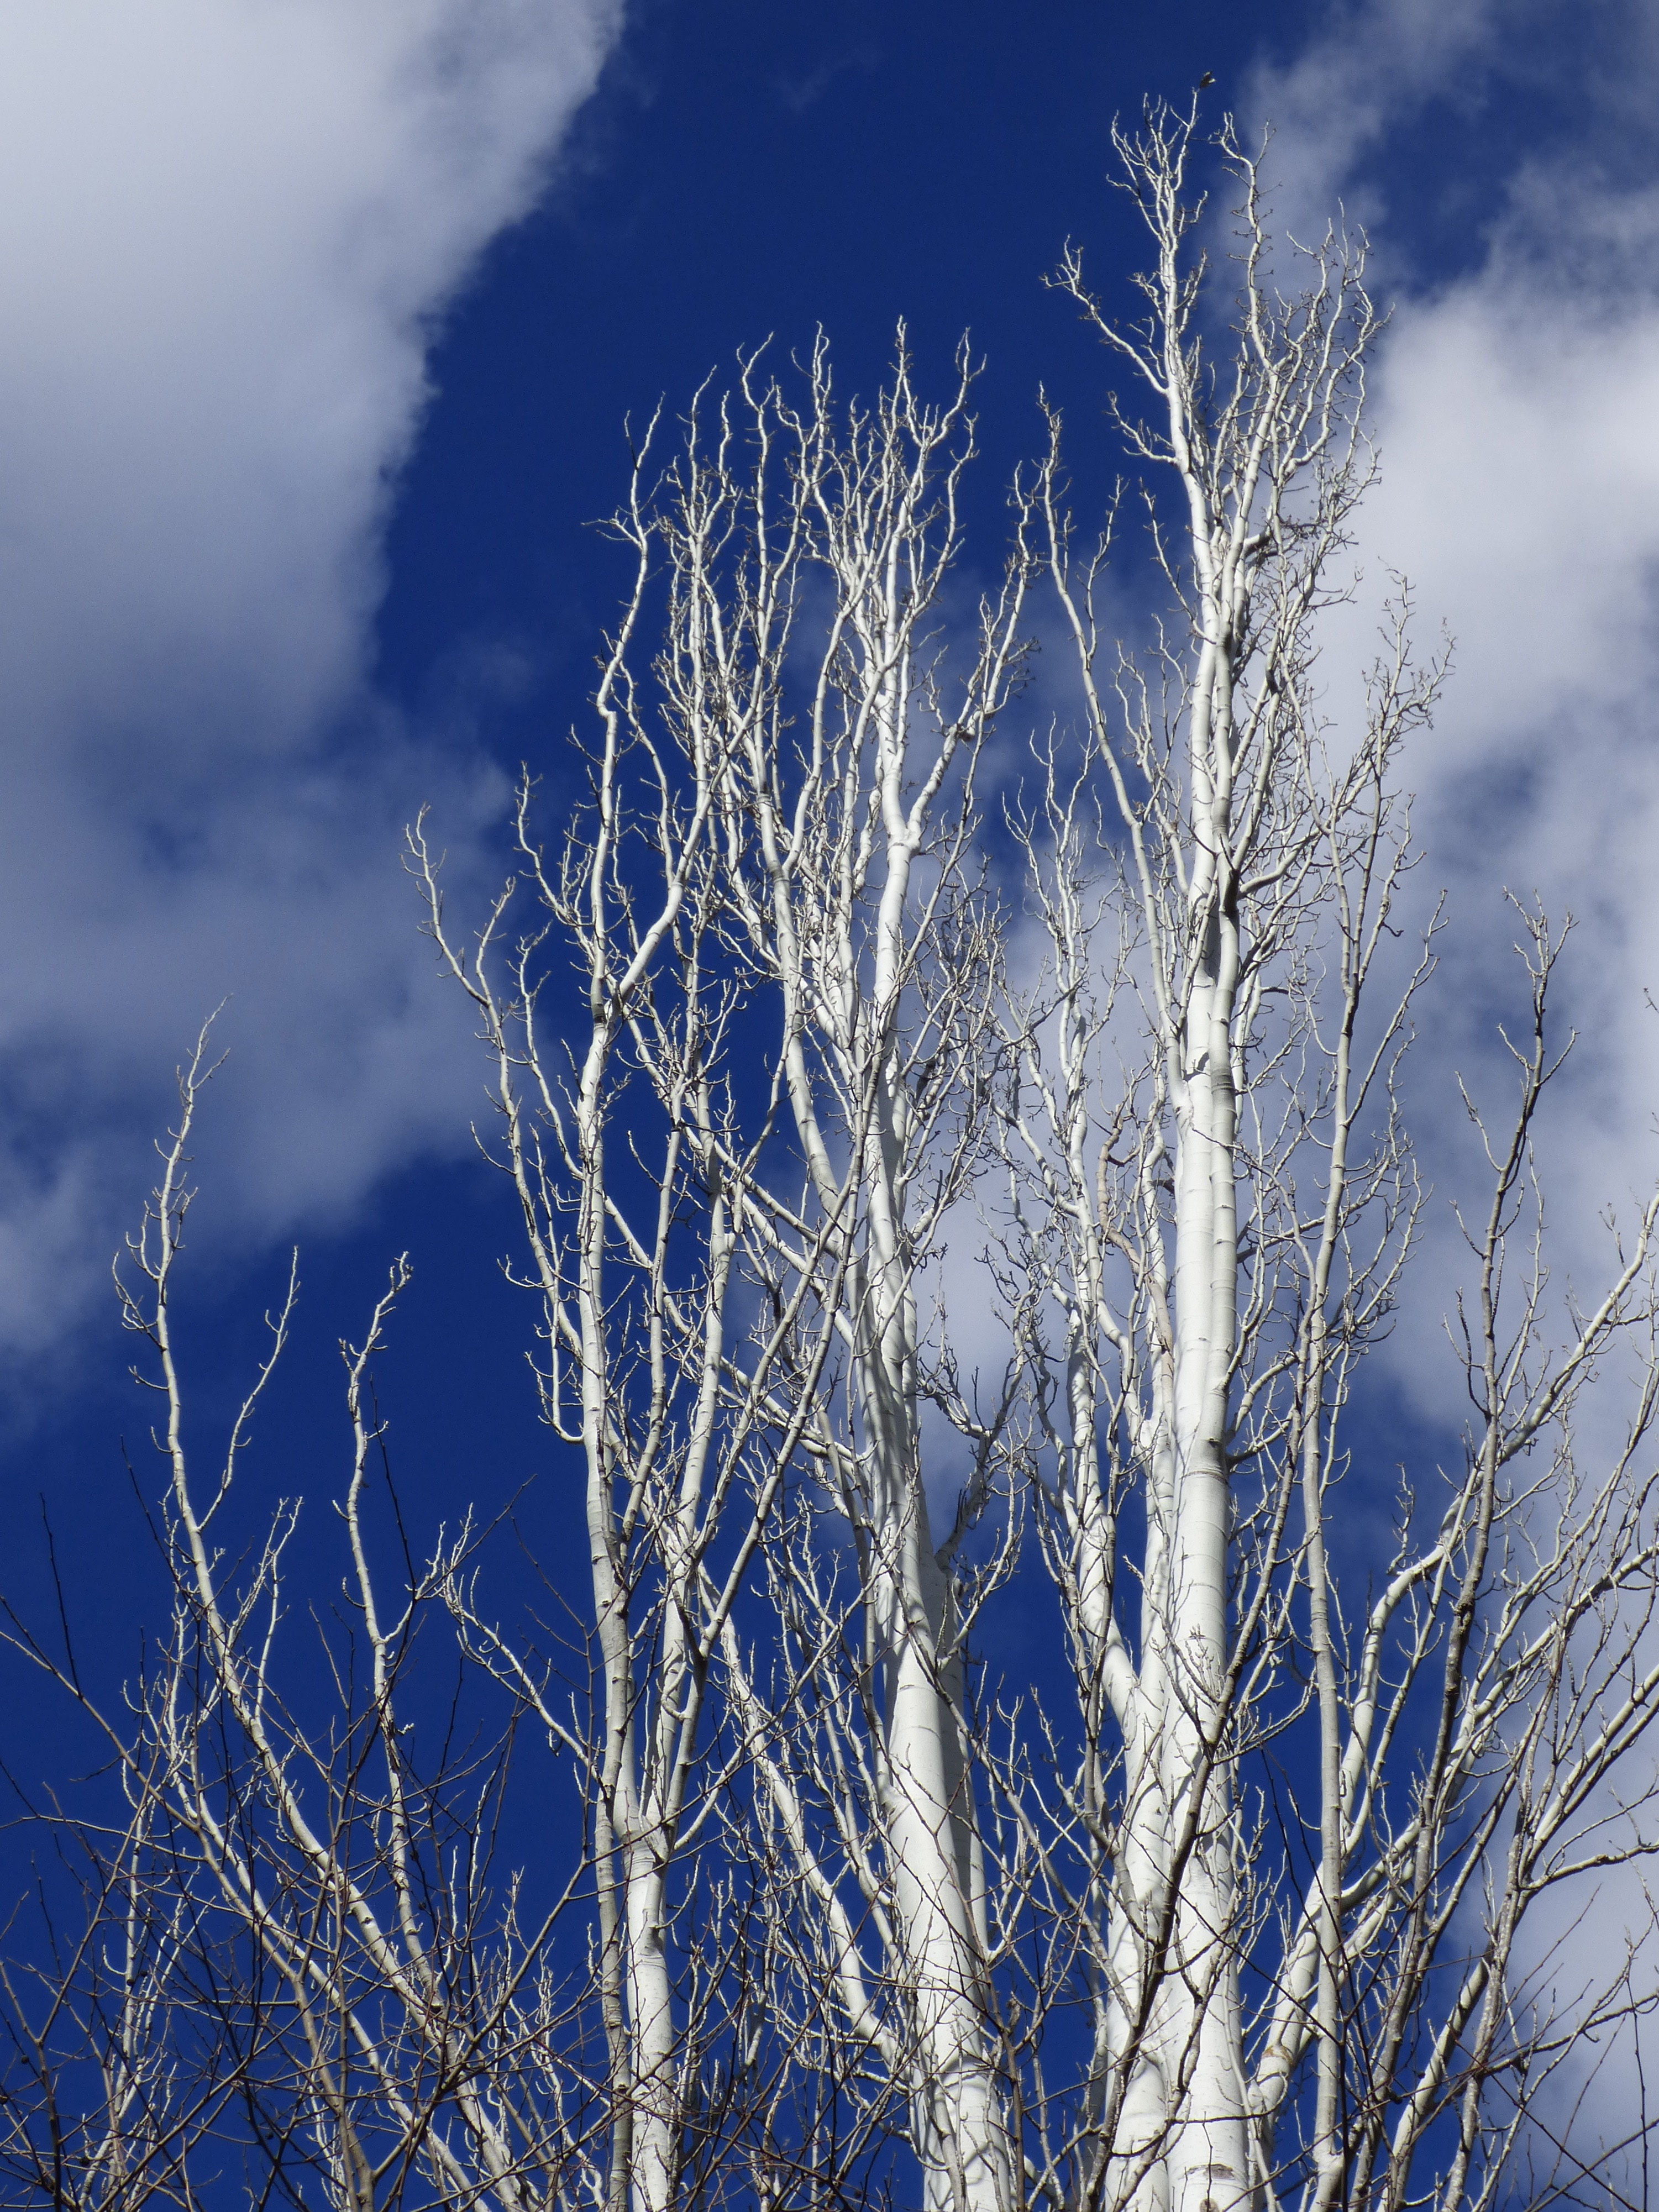
tree, nature, grass, branch, snow, winter, cloud, plant, sky, sunlight, frost, ice, birch, weather, blue, season, twig, freezing, white poplar, atmospheric phenomenon, grass family, woody plant, populus alba